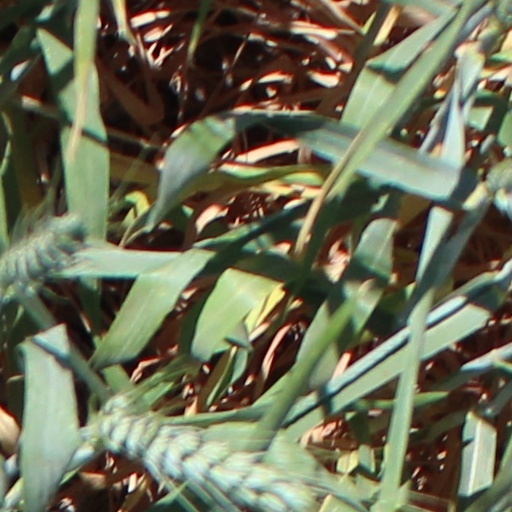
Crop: wheat